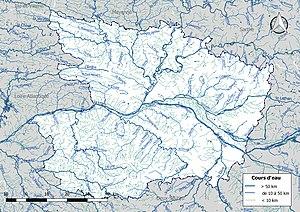
Réseau hydrographique du département de Maine-et-Loire (France).
Le réseau hydrographique de Maine-et-Loire est l'ensemble des éléments naturels ou artificiels, drainant le territoire du département de Maine-et-Loire. Il regroupe ainsi des cours d'eau ou canaux situés entièrement ou partiellement en Maine-et-Loire.
La liste des cours d'eau de Maine-et-Loire présente les principaux cours d'eau traversant pour tout ou partie le territoire du département français de Maine-et-Loire dans la région Pays-de-la-Loire.